Rissole

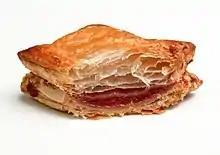
Rissoles from Savoy, France - Dessert of baked pear compote

In France, rissoles can be served as a dessert cooked in the Savoy region. They are made of pears in batter and are baked, not fried.